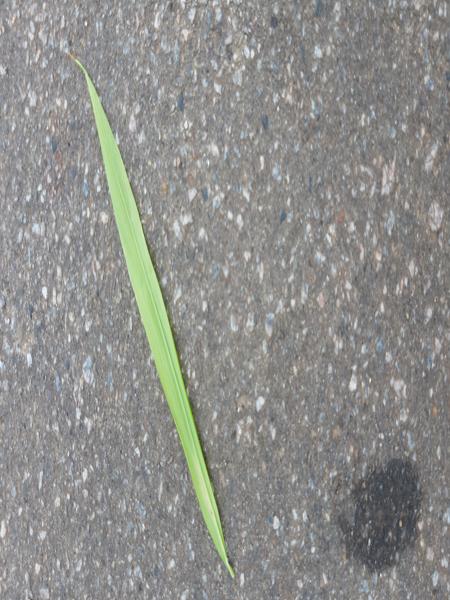
Plant: Ginger